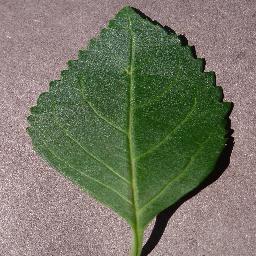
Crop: cherry
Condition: (including_sour)_healthy